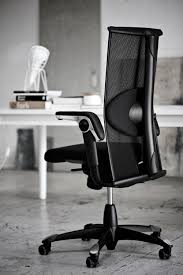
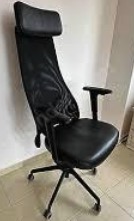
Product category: items_chair
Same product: no